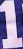
Number: 1